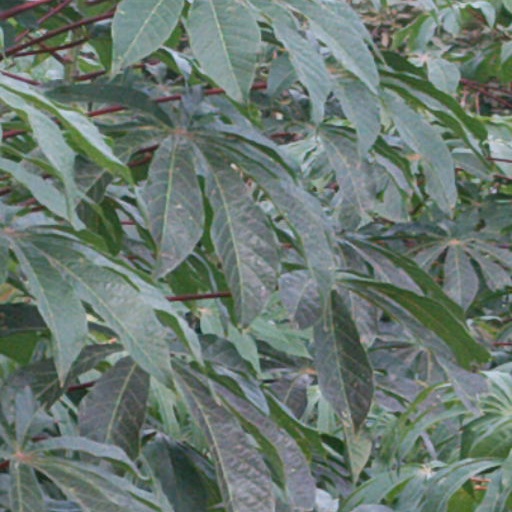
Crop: cassava